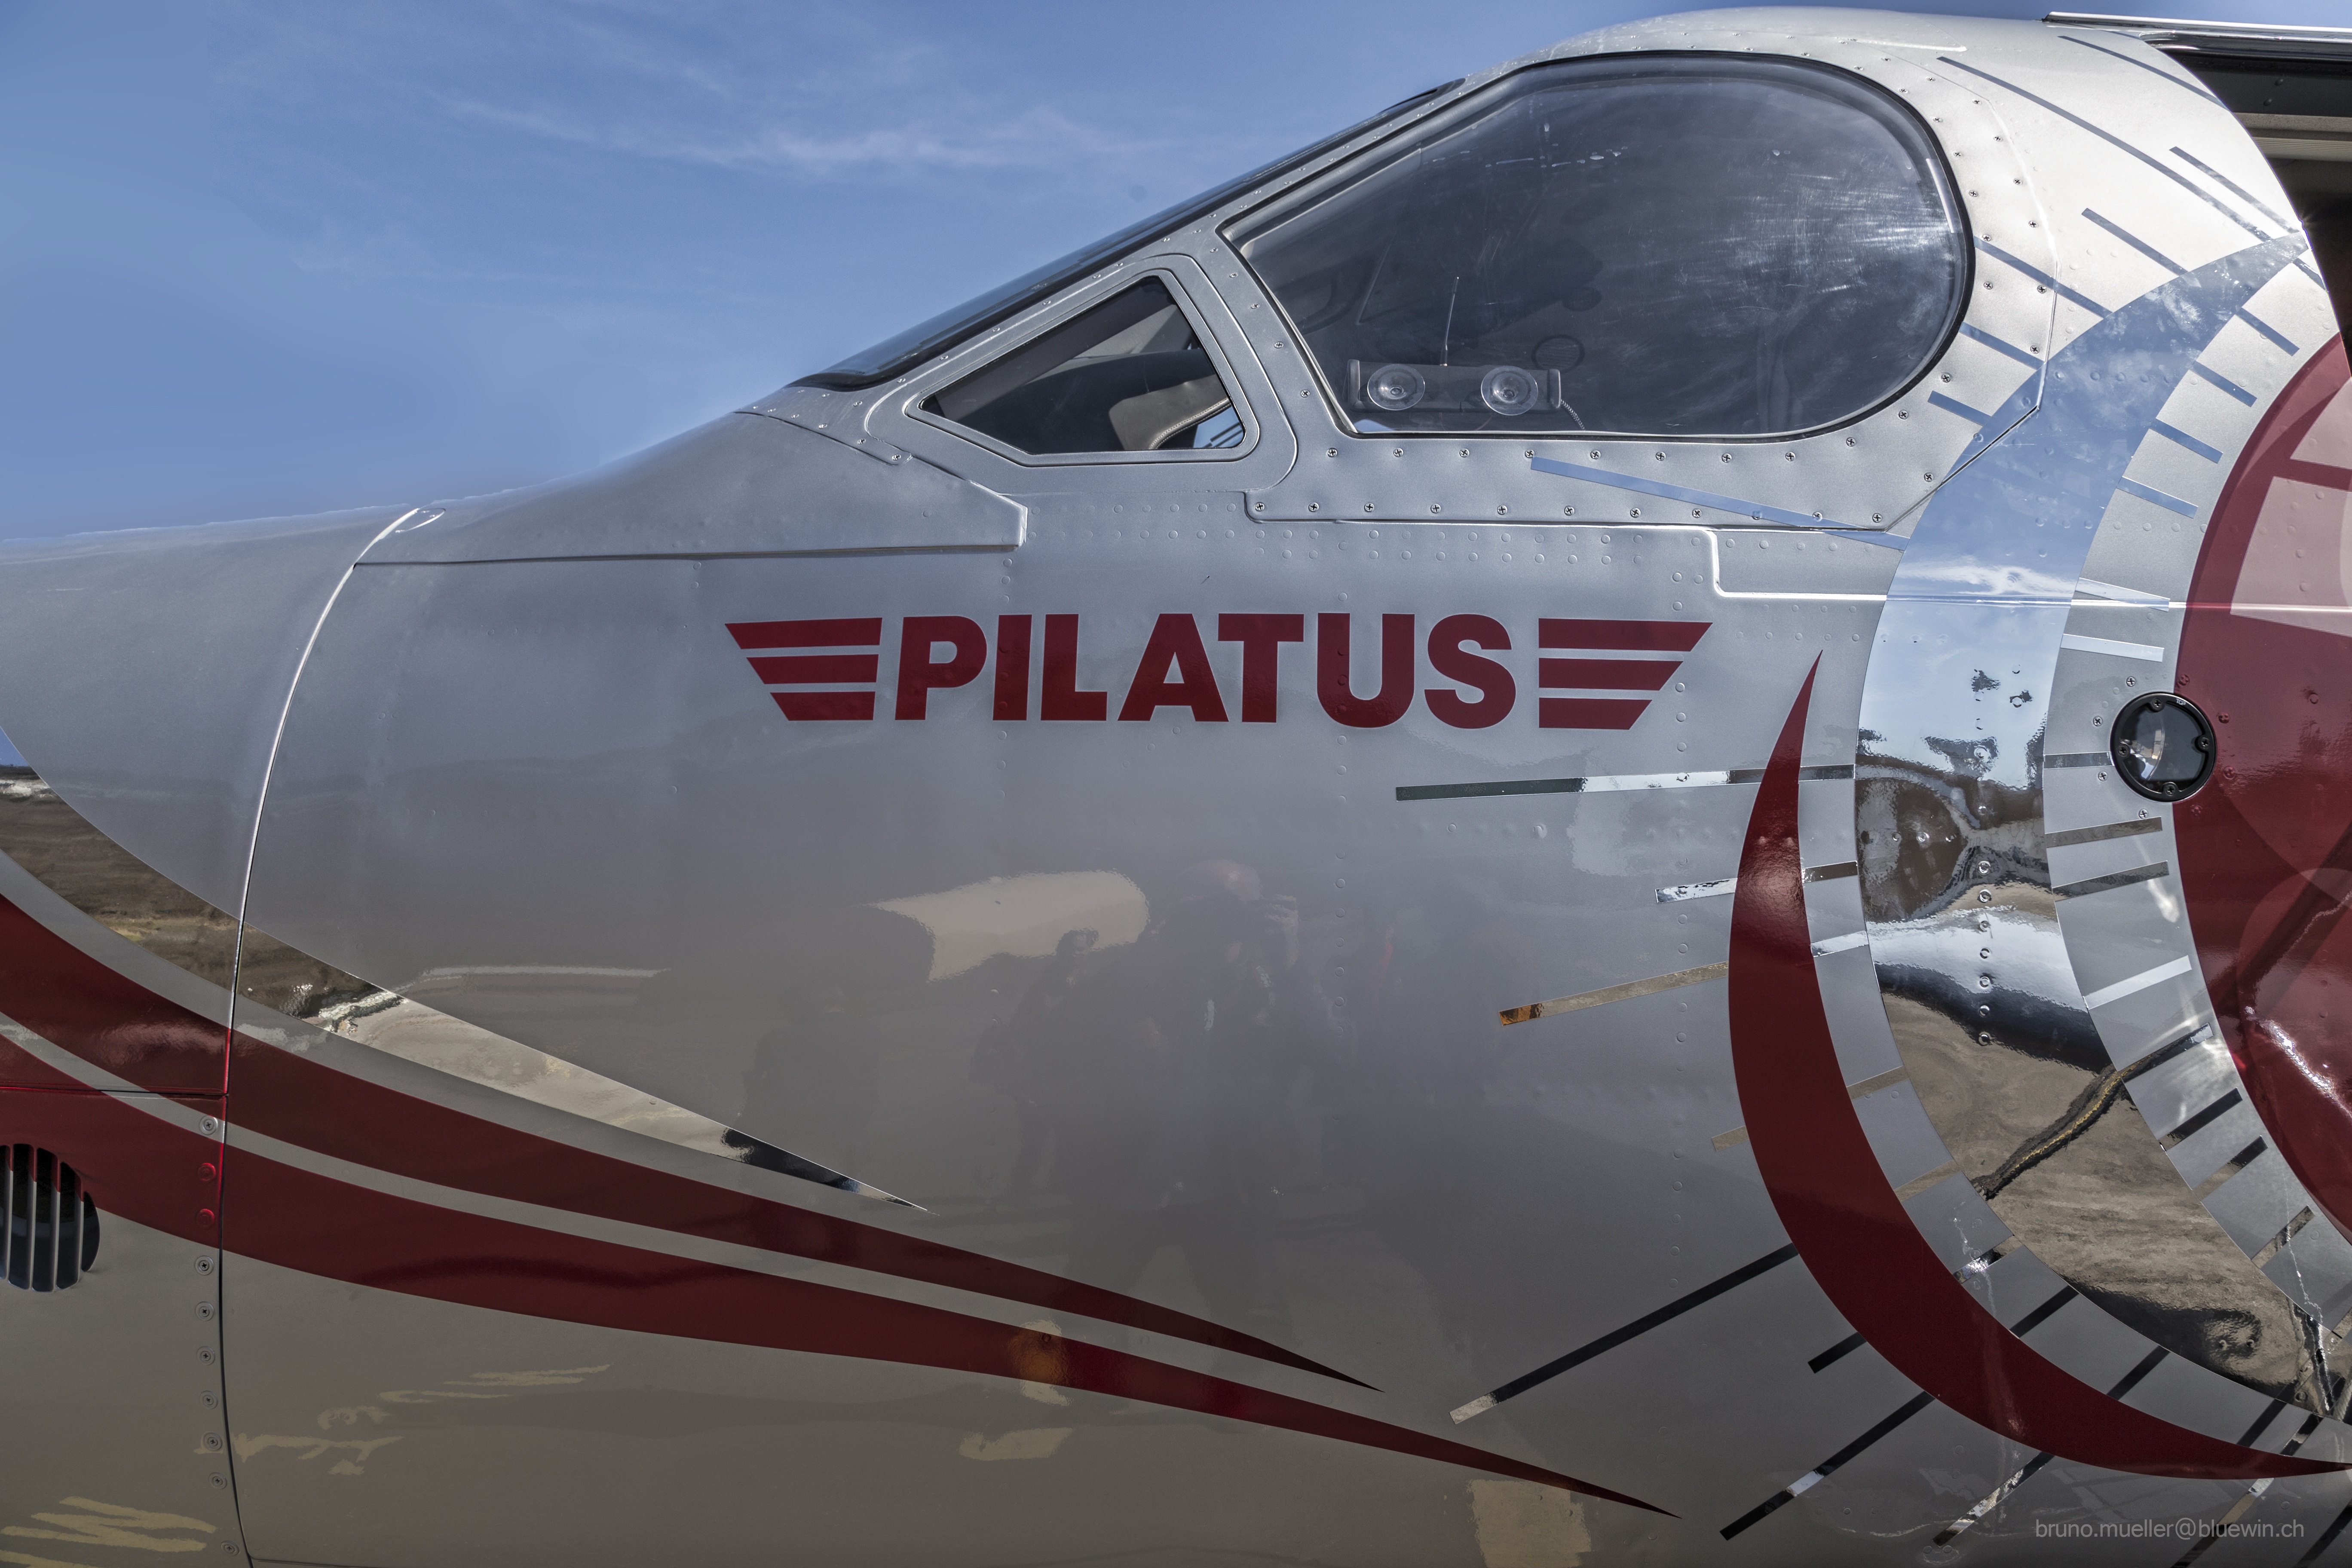
wing, airplane, aircraft, vehicle, airline, aviation, flight, airliner, turboprop, pilatus, light aircraft, air force, fighter aircraft, military aircraft, atmosphere of earth, aerospace engineering, aircraft engine, pilatus pc 12, pilatus aircraft